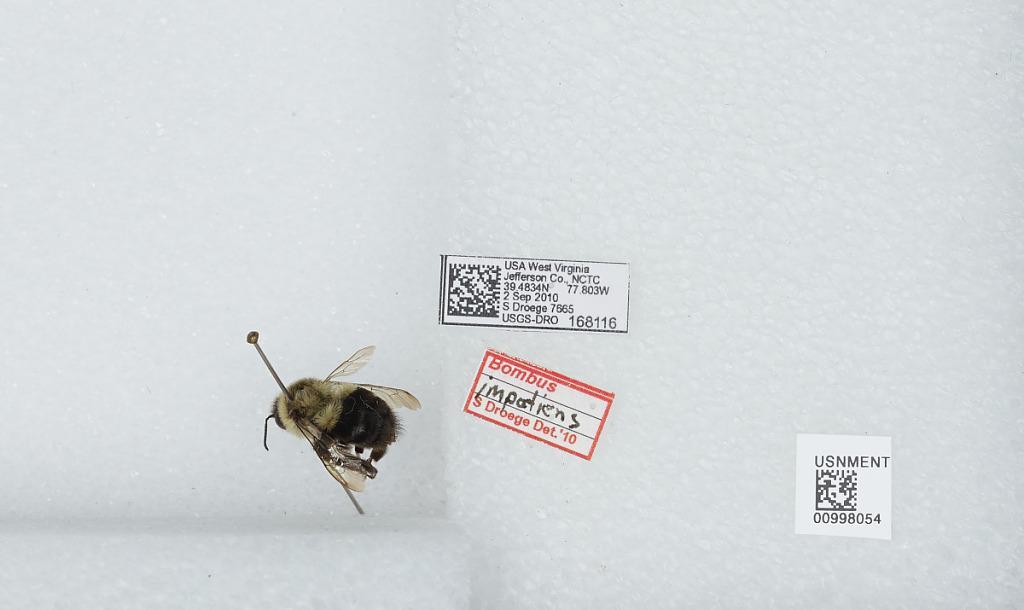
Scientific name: Bombus (Pyrobombus) impatiens Cresson
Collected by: S. Droege
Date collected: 2010-9-2
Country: United States
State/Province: West Virginia
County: Jefferson
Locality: National Conservation Training Center
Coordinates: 39.4833, -77.8031
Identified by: Droege, S. W.